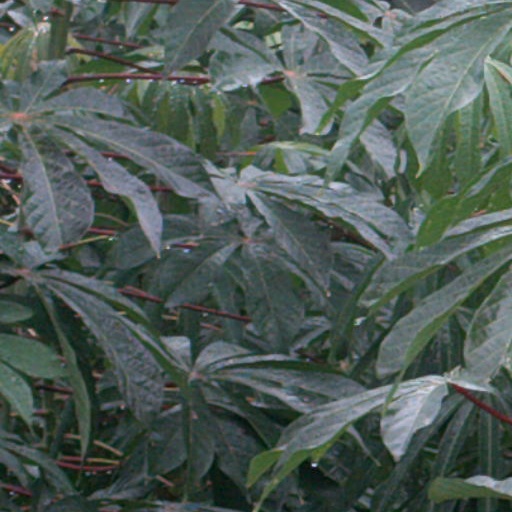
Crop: cassava